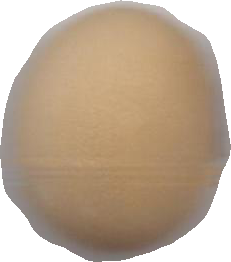
Variety: Anjasmoro